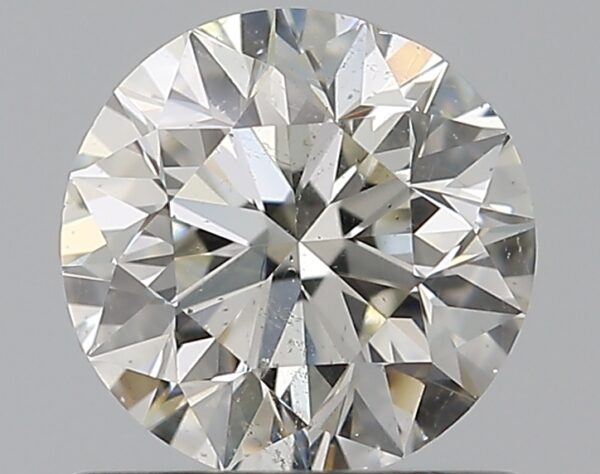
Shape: round
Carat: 0.7
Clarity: SI2
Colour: J
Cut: VG
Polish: EX
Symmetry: VG
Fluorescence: F
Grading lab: GIA
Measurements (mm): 5.56 x 5.63 x 3.59